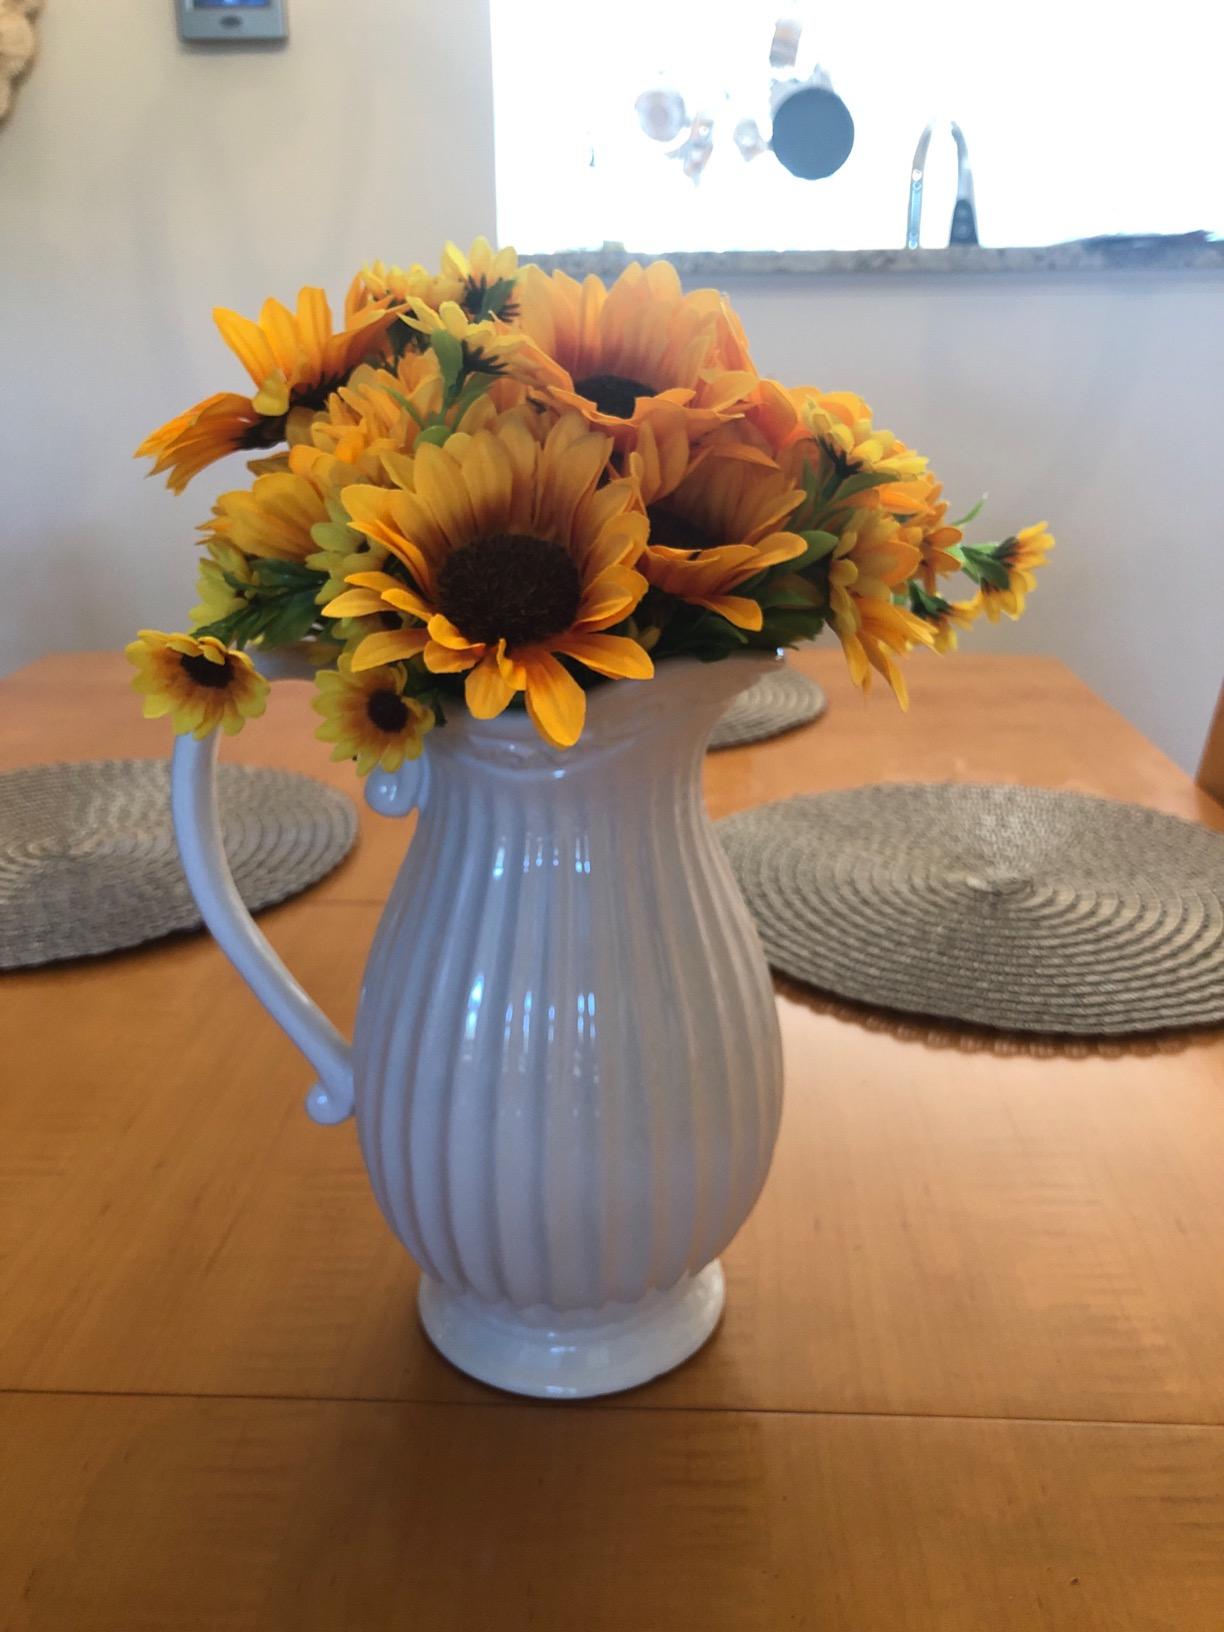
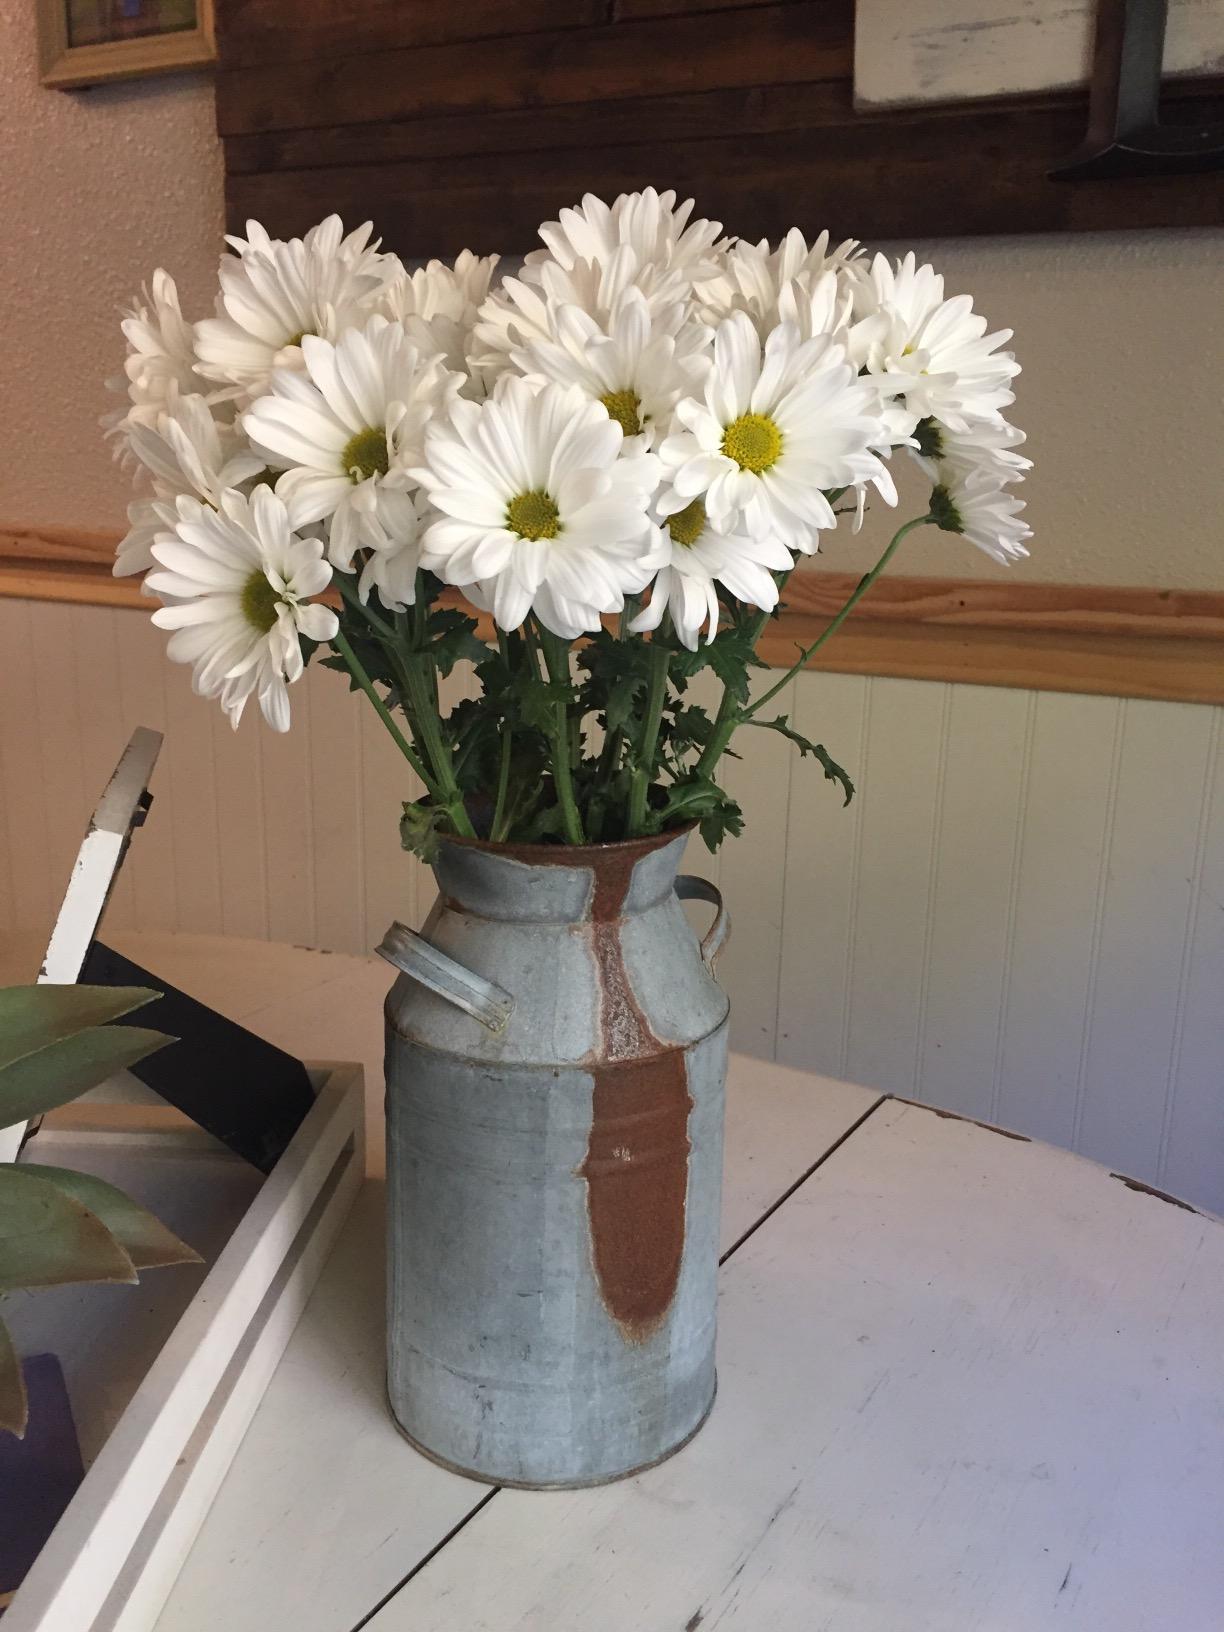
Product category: vase
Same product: no